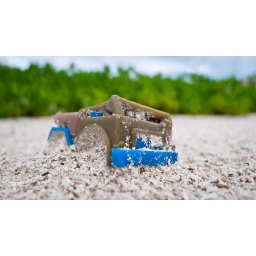
Toy truck forgotten on the beach in Mexico